Architecture of Fez

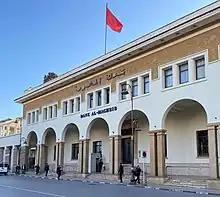
Bank al-Maghrib building in the "Ville Nouvelle" of Fez (1928–1931)

In the "Ville Nouvelle" of Fez, both French and Moroccan proprietors constructed new buildings that followed contemporary European tastes but often included traditional Moroccan features. Lyautey and the French authorities in Morocco were reticent to allow conspicuous orientalist constructions and pastiches of local Moroccan architecture. They discouraged what they saw as excessive "néo-mauresque" (Neo-Moorish) styles such as those seen in the architecture of French-controlled Algiers. Nonetheless, some public buildings erected in the Ville Nouvelle by French authorities still made use of this style. Many apartment blocks built in the 1910s and 1920s also demonstrated this trend. The first post office building, built in 1925 by architect Edmond Pauty, included local geometric motifs in its decorative details. The state bank building (the present-day Bank al-Maghrib branch), built between 1928 and 1931 by architect René Canu, includes a frieze of sculpted plaster featuring an interpretation of arabesque motifs. French authorities also encouraged builders to make use of local Moroccan labour and craftsmanship even if they weren't reproducing Moroccan motifs. For example, the main entrance of the building of the Court of First Instance ("Tribunal de première instance"), built in 1934, is decorated with zellij mosaic tilework of local Moroccan craftsmanship but depicting traditional French symbols of justice.